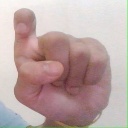
अक्षर: इ